Akers v Samba Financial Group

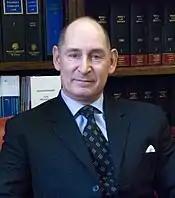
Sir Terence Etherton

In the High Court the case came before the Vice Chancellor, Sir Terence Etherton.